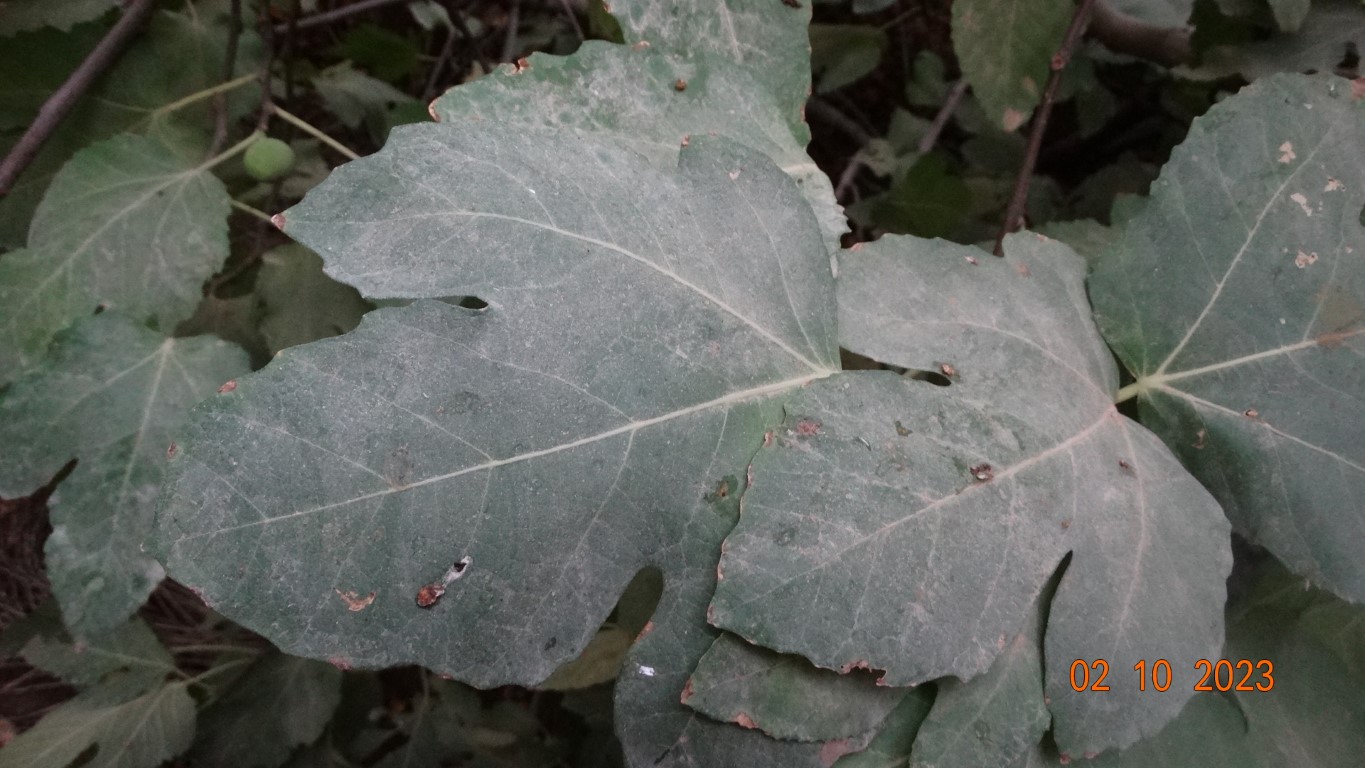
Label: healthy